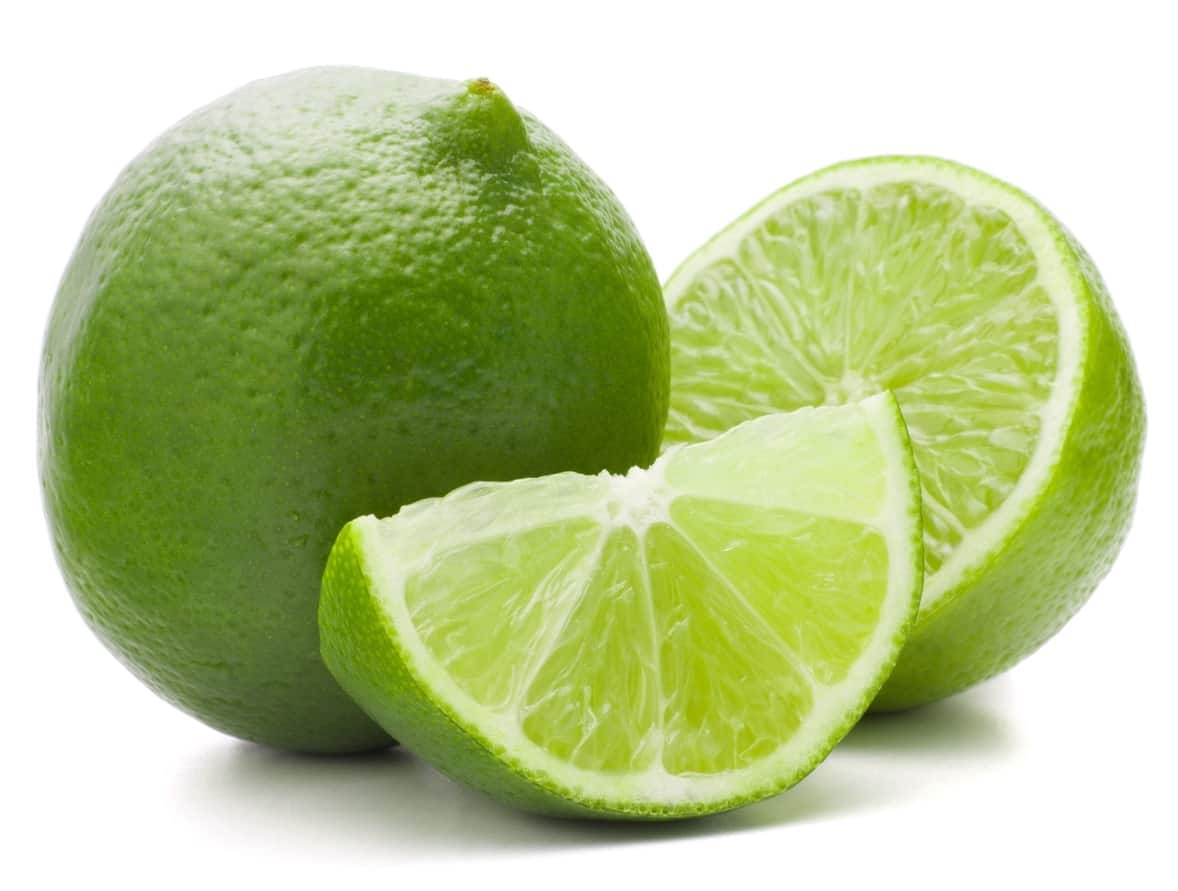
Lime
Limes, like lemons, are handy for boosting the flavor of a dish while adding few calories and very little fat, sugar, and sodium. Lime juice and zest can be used in salads, soups, dressings, marinades, and dips. Limes are an excellent source of vitamin C and other nutrients. Since they are typically used in small amounts as a garnish or accent, you are not likely to reap big health benefits from consuming limes in this way. But subbing them for creamy or oily ingredients could help you cut back on fat and calories, if that is a goal. Lime Nutrition Facts The following nutrition information is provided by the USDA for one lime, 2 inches in diameter (67g). Calories : 20 Fat : 0.1g Sodium : 1.3mg Carbohydrates : 7.1g Fiber : 1.9g Sugars : 1.1g Protein : 0.5g Carbs A whole lime has just 7 grams of carbs, of which about 2 grams are fiber and 1 gram is (naturally occurring) sugar. The juice of one lime (about 1.5 ounces) has no fiber and about half the calories and carbs of a whole lime. There is no scientific study of the glycemic index of lime juice, as is typical for many non-sugary fruits and non-starchy vegetables. This is because they contain little carbohydrate and aren't expected to have much effect on your blood sugar. Glycemic load takes into account the amount of food that is eaten and how it affects your blood sugar and insulin response. A value of less than 10 is considered to be low; the glycemic load of a lime or its juice is 1. Fat As with most fruits, there is only a trace amount of fat in limes. Protein Limes also have only a small amount of protein. Vitamins and Minerals Limes and lemons, like all citrus fruits, are an excellent source of vitamin C. Just one lime contains just under 20 milligrams, a third of the daily recommended amount of vitamin C for adults. Vitamin C helps with cell growth and repair, such as wound healing, and supports the immune system. Limes are also a good source of folate, vitamin B6, and potassium. Health Benefits While limes do contain healthful phytonutrients , we typically consume them in amounts too small to offer much benefit. Their biggest contribution may be in replacing oil or salt in a dish to cut its overall fat or sodium content. Fights Oxidative Stress Limes contain antioxidant compounds, which means they can help cells fight damage caused by free radicals in the body. In turn, this can help prevent chronic diseases and signs of aging. Increases Iron Absorption When consumed with iron-rich foods, especially non-animal sources of iron, vitamin C helps the body absorb that iron. This can help people (especially vegans and vegetarians) get sufficient iron in their diet. Reduces Kidney Stone Risk Consuming citrus fruits, including limes, can help lower the risk of kidney stones (mineral deposits that form in the kidneys and are very painful to pass in urine). The citric acid in these fruits helps slow or stop the formation of stones. May Help Treat Malaria One study found that when given with antimalarial medicines, lime juice helped to eliminate the malaria parasite more quickly. This may be because of the antioxidant properties of vitamin C and other flavonoids in lime juice.
Brand: instafresh
Category: Food, Beverages & Tobacco > Food Items > Fruits & Vegetables > Fresh & Frozen Fruits > Citrus Fruits > Limes